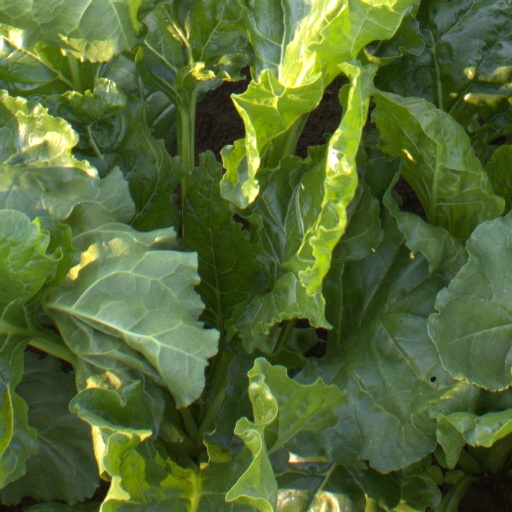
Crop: sugar beet